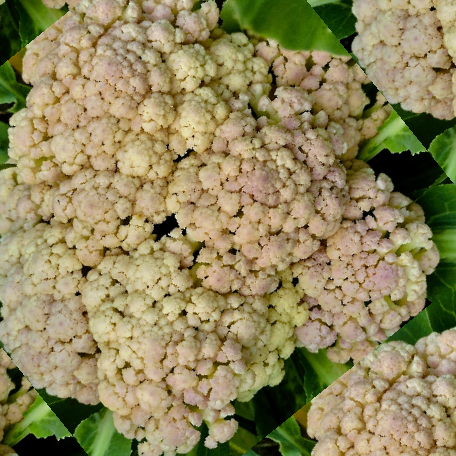
Label: Bacterial spot rot